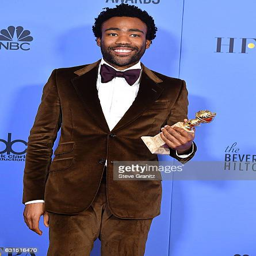
musical artist poses at awards